Ilion Lika

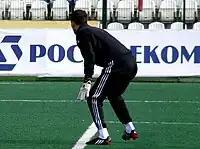
Ilion Lika warming up for FC Terek Grozny

Lika suffered an injury that would keep him out of action for over five months in February 2009. The vice-president of Terek Grozny announced that Lika would miss at least five months of football after damaging his Achilles tendon. The injury meant that he missed the start of the Russian Premier League and also three crucial 2010 World Cup qualifiers and with first choice goalkeeper Arjan Beqaj already out for a lengthy period, this would have meant that Lika would have been the first choice keeper and would have been back in the squad after spending more than 2 years out of the national squad. Terek Grozny quickly brought in a goalkeeper to take the injured Lika's place, that goalkeeper was Andriy Dikan and he was the club's main goalkeeper for the start of the 2009–10 season. Lika spent five weeks rehabilitating in Macedonia in 2009 to try to get him back to full fitness.